Musée Rodin

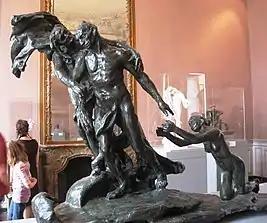
"The Mature Age" by Camille Claudel (1898), the 1913 bronze casting is exhibited in the Claudel room

The Camille Claudel room contains such Claudel works as the 1913 casting of "The Mature Age" (1898), "The Wave" (1897), "The Waltz", "Sakountala" (1905), and an 1892 casting of "Bust of Rodin" (1888–89).